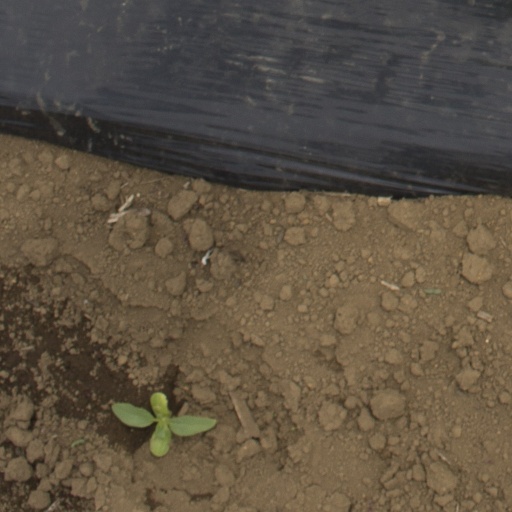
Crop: Jerusalem artichoke